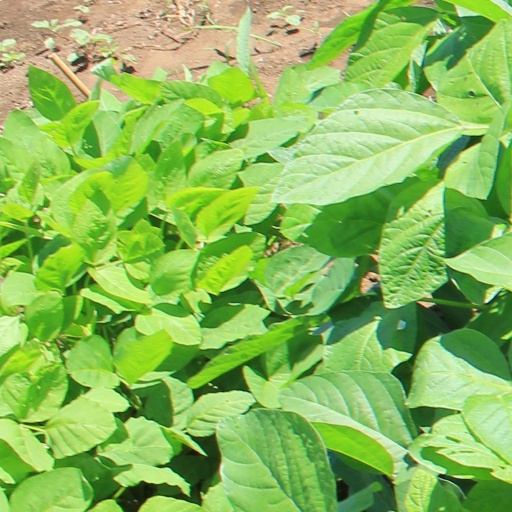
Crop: soybean